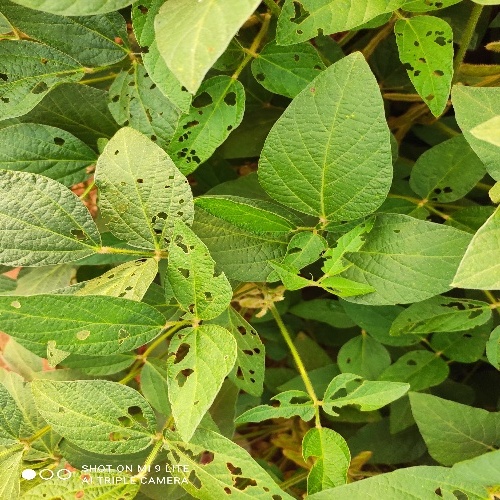
Label: Caterpillar